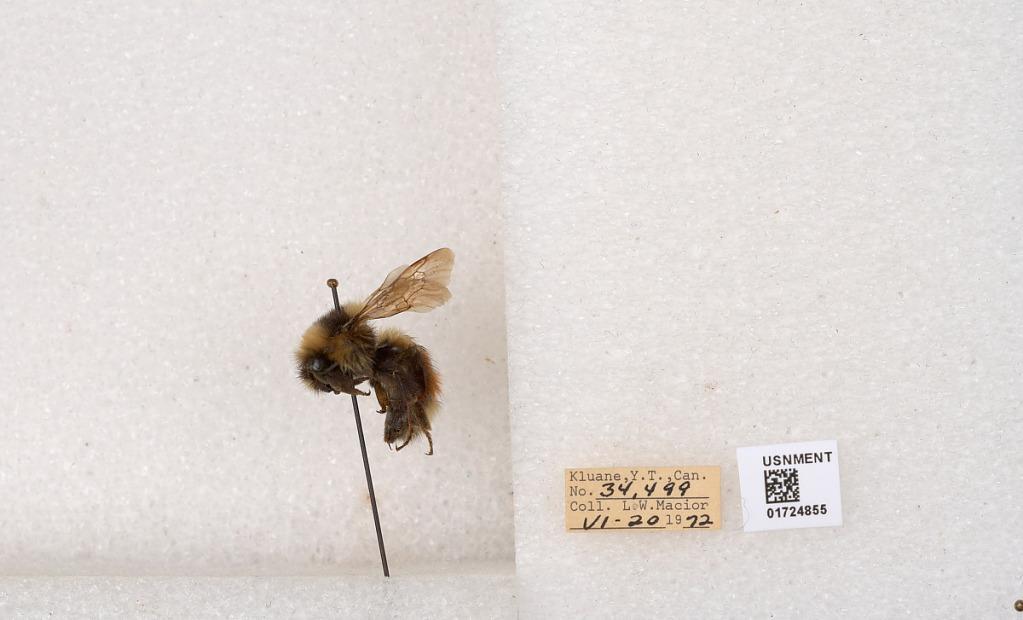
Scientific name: Bombus (Pyrobombus) sylvicola Kirby
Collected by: L. Macior
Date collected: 1972-6-20
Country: Canada
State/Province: Yukon Territory
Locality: Kluane National Park and Reserve
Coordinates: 60.7493, -139.504